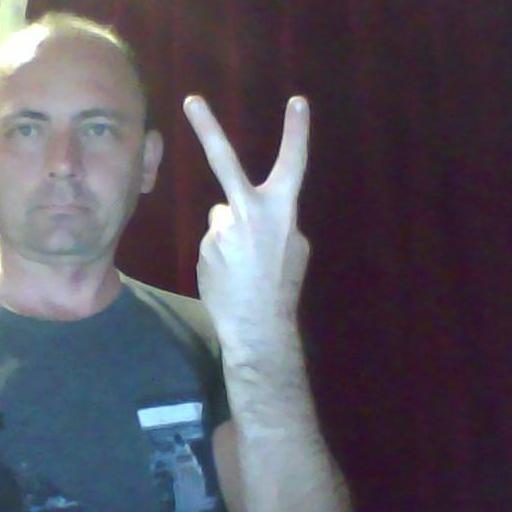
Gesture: peace_inverted